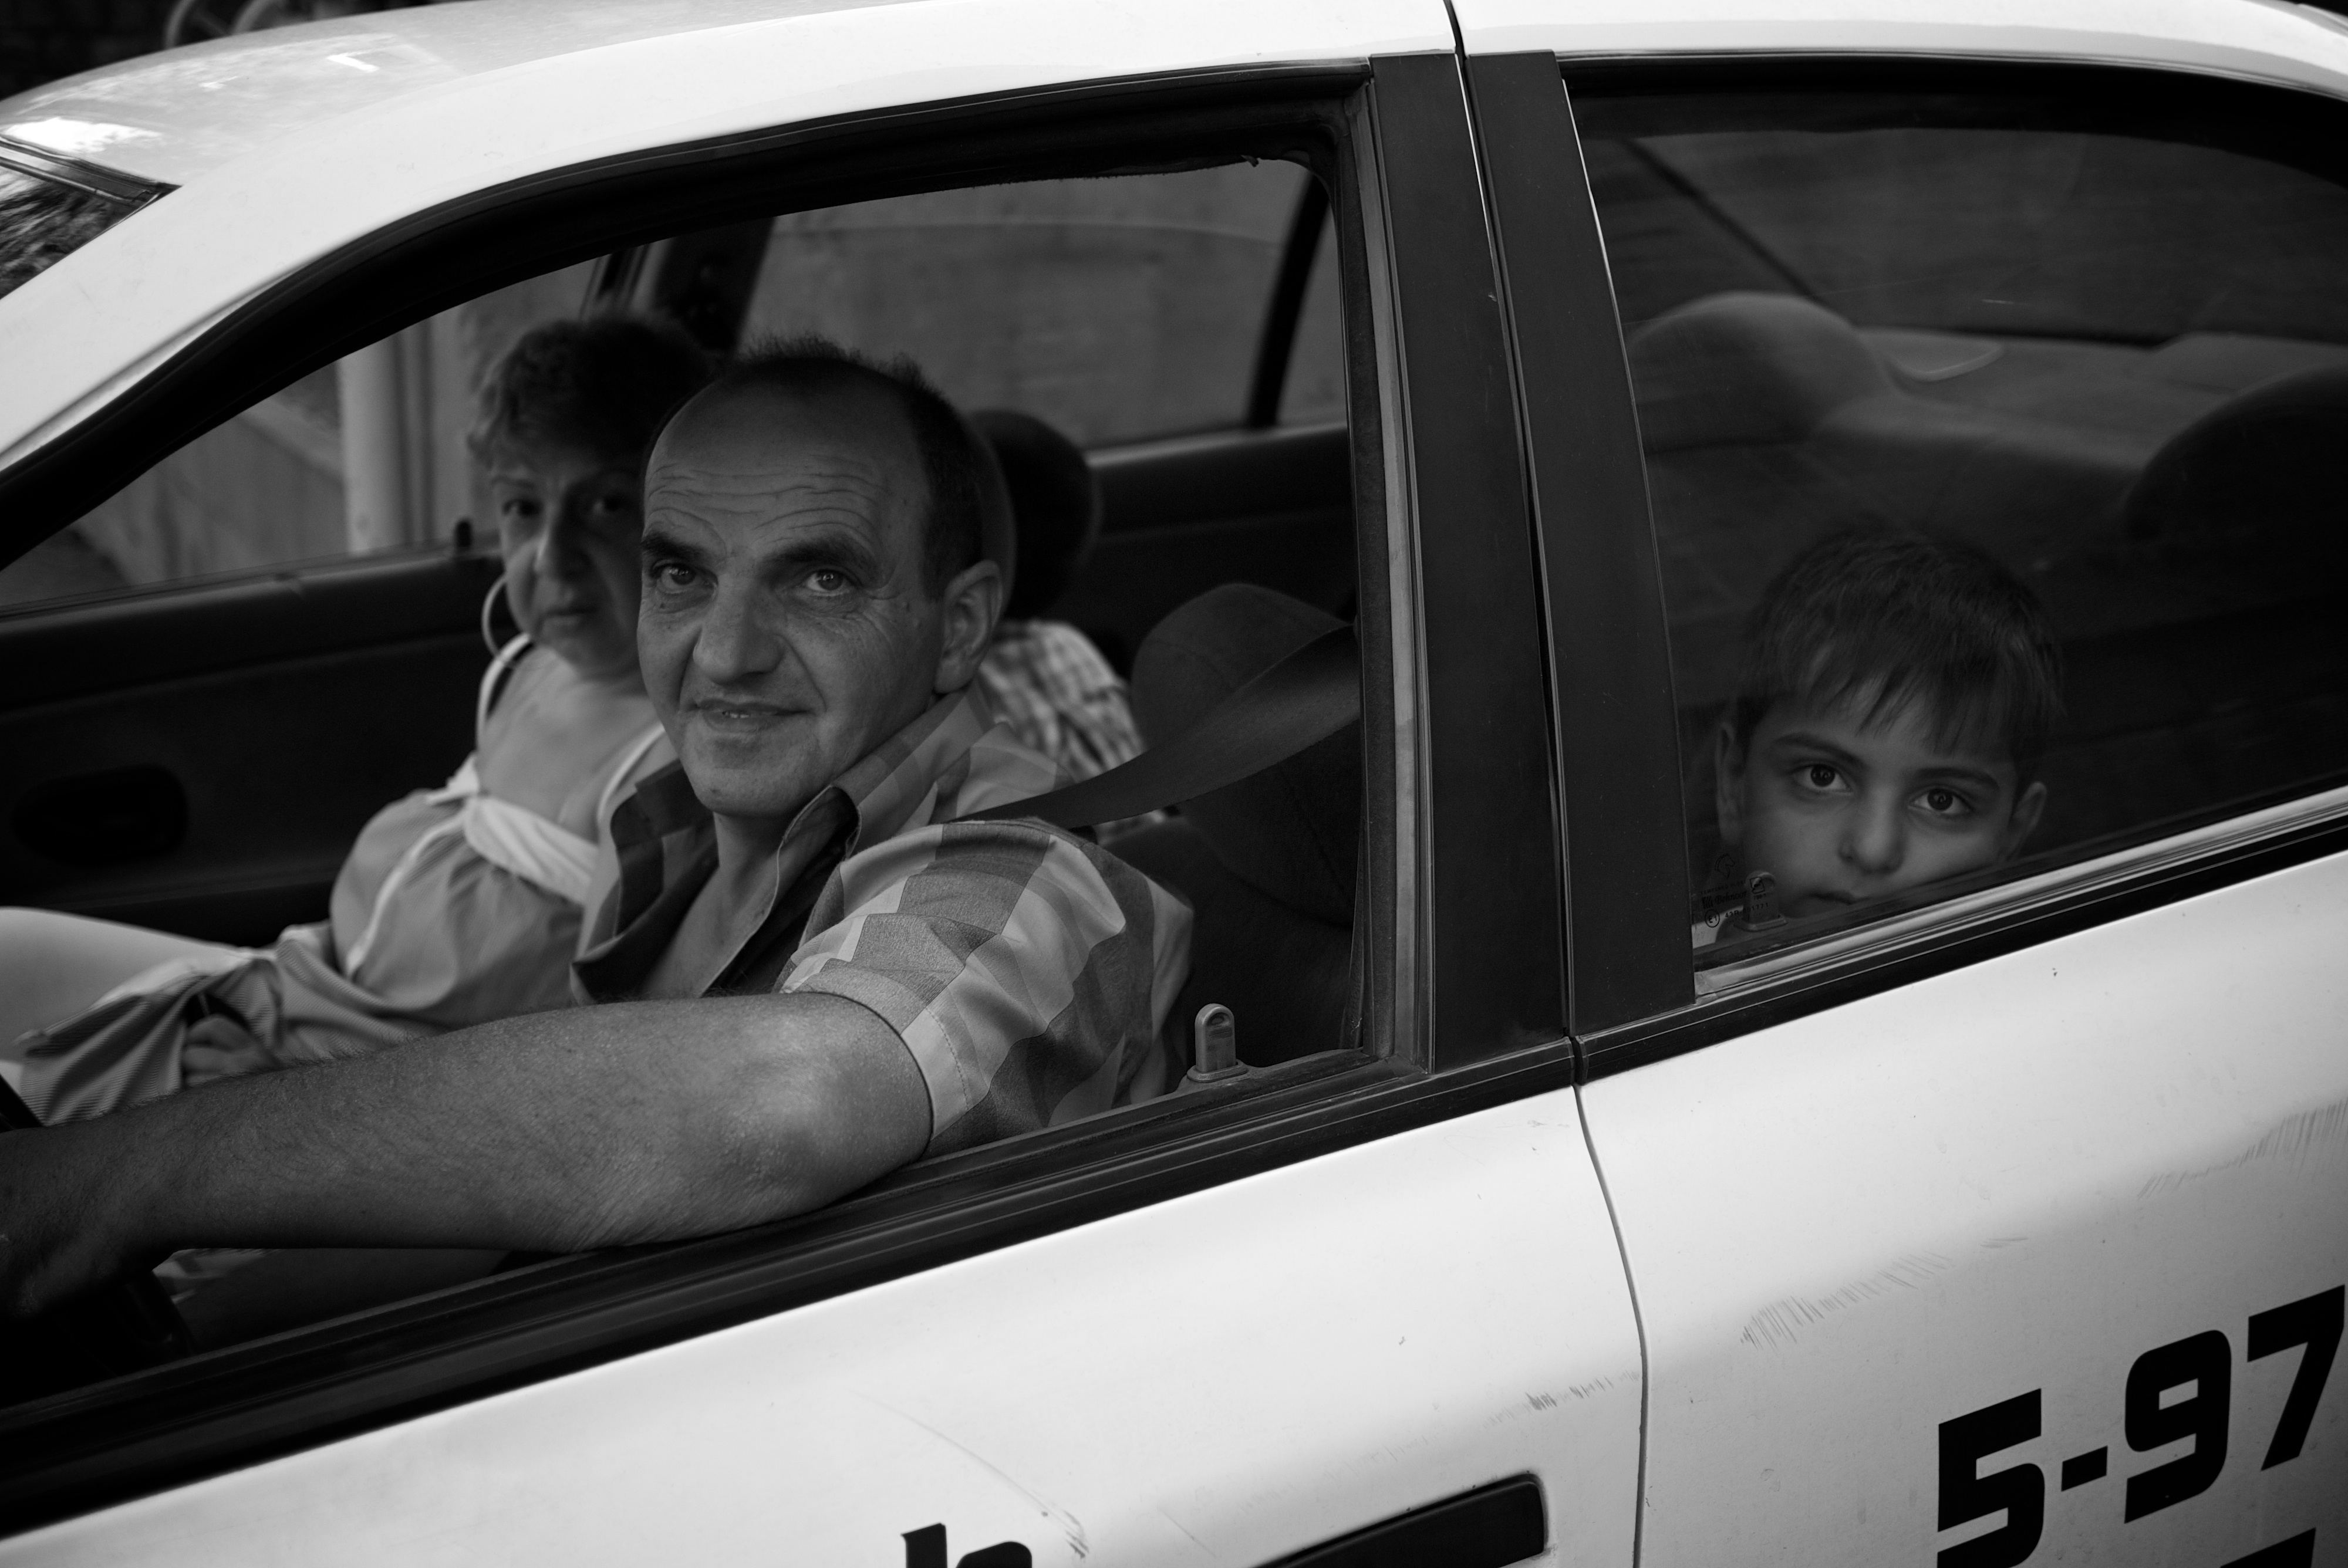
black and white, white, street, car, photography, driving, ebook, vehicle, training, black, monochrome, streetphotography, flickr, thomas, video, olympus, omd, fuji, leica, monochrom, leuthard, hcb, thomasleuthard, streettogs, monochrome photography, automobile make, automotive design, luxury vehicle